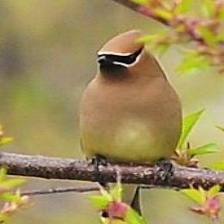
Species: CEDAR WAXWING
Scientific name: BOMBYCILLA CEDRORUM